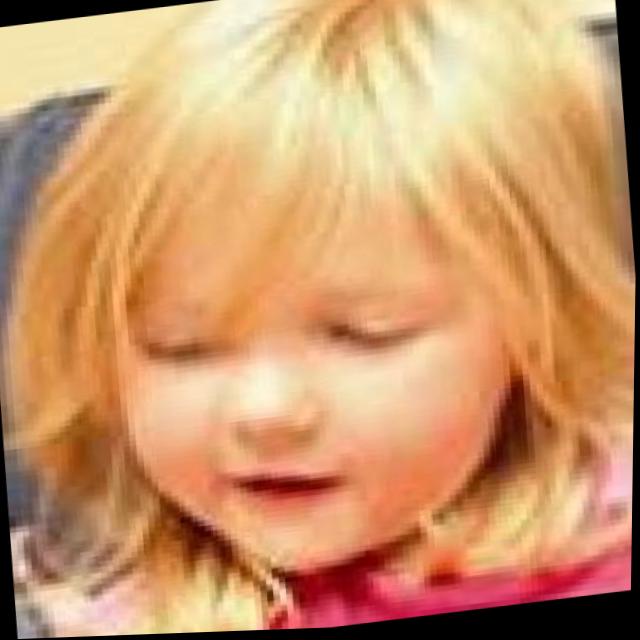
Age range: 0-12